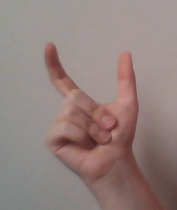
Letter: nun